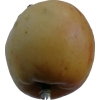
Label: apple